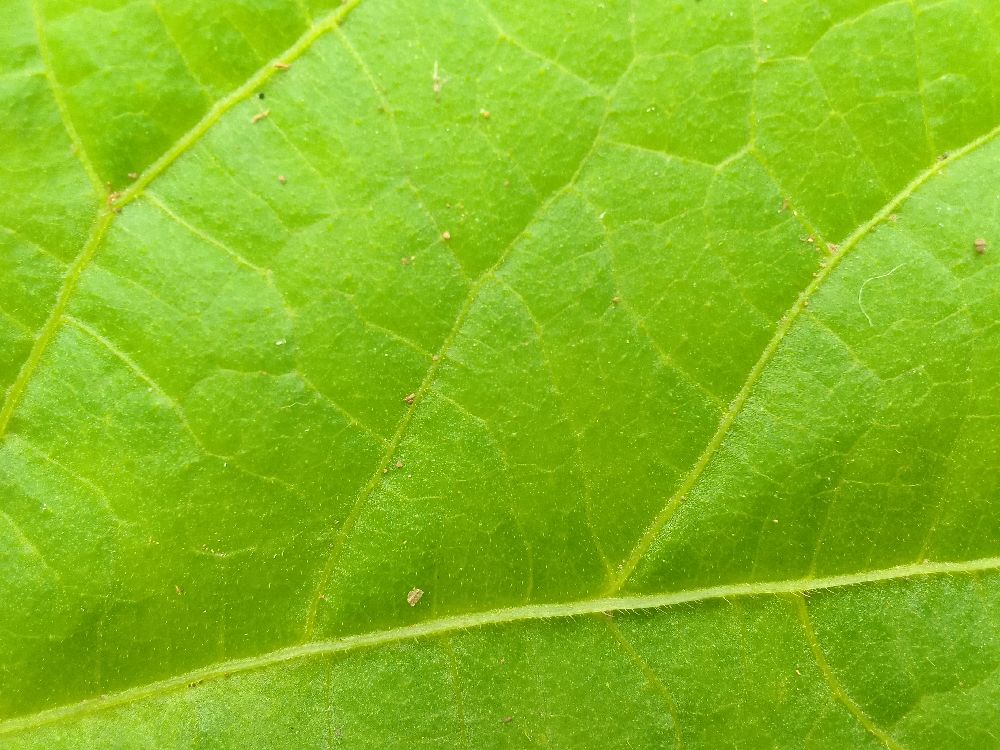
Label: healthy